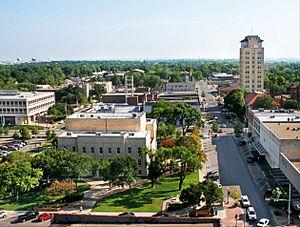
Temple est une ville américaine du comté de Bell, dans la partie centrale du Texas. Située à 65 miles au nord d'Austin et à 34 miles au sud de Waco, sa population était de 66 102 habitants en 2010.